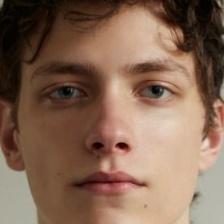
Label: faces